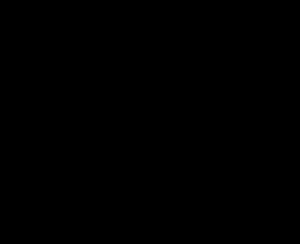
Théodore de Cyrène, en grec ancien : Θεόδωρος ὁ Κυρηναῖος, est un mathématicien grec de l'école pythagoricienne, célèbre pour sa contribution à la découverte des nombres irrationnels.